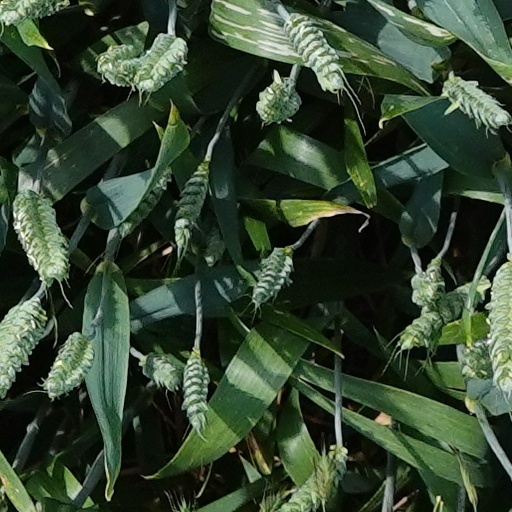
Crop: wheat